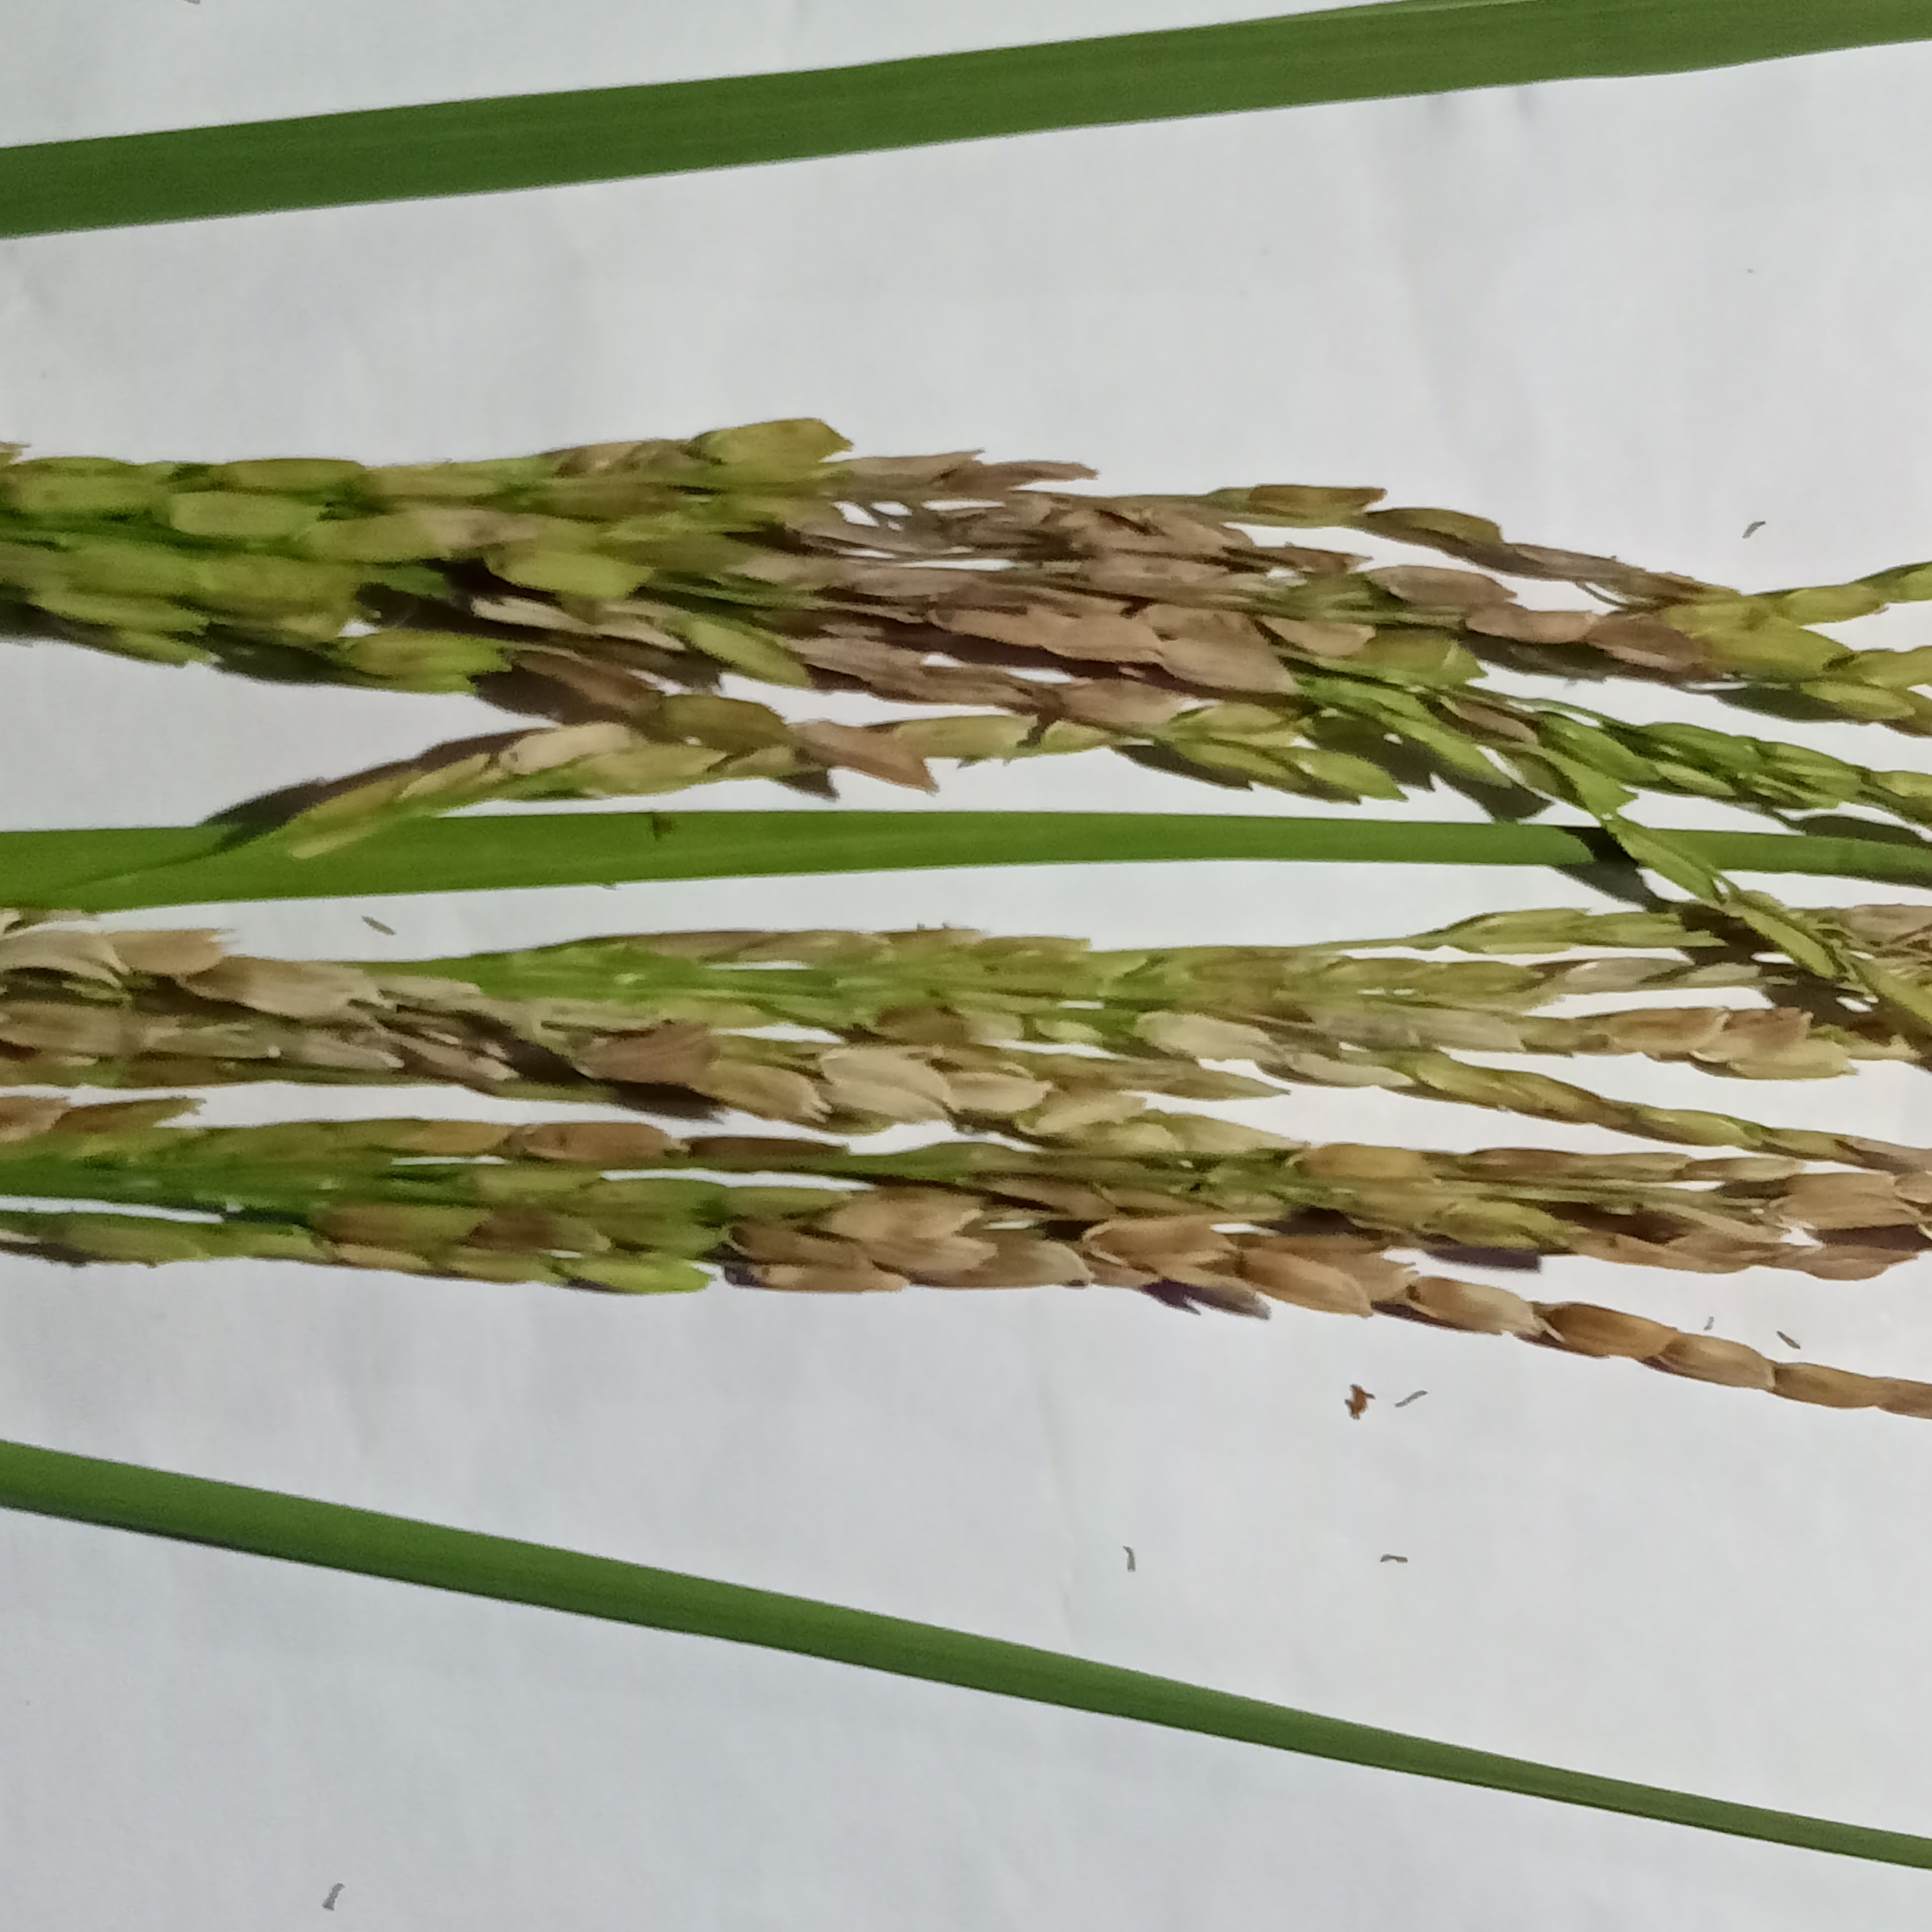
Nhãn: Bệnh Đạo ôn lá và cổ bông (Rice leaf and neck blast)